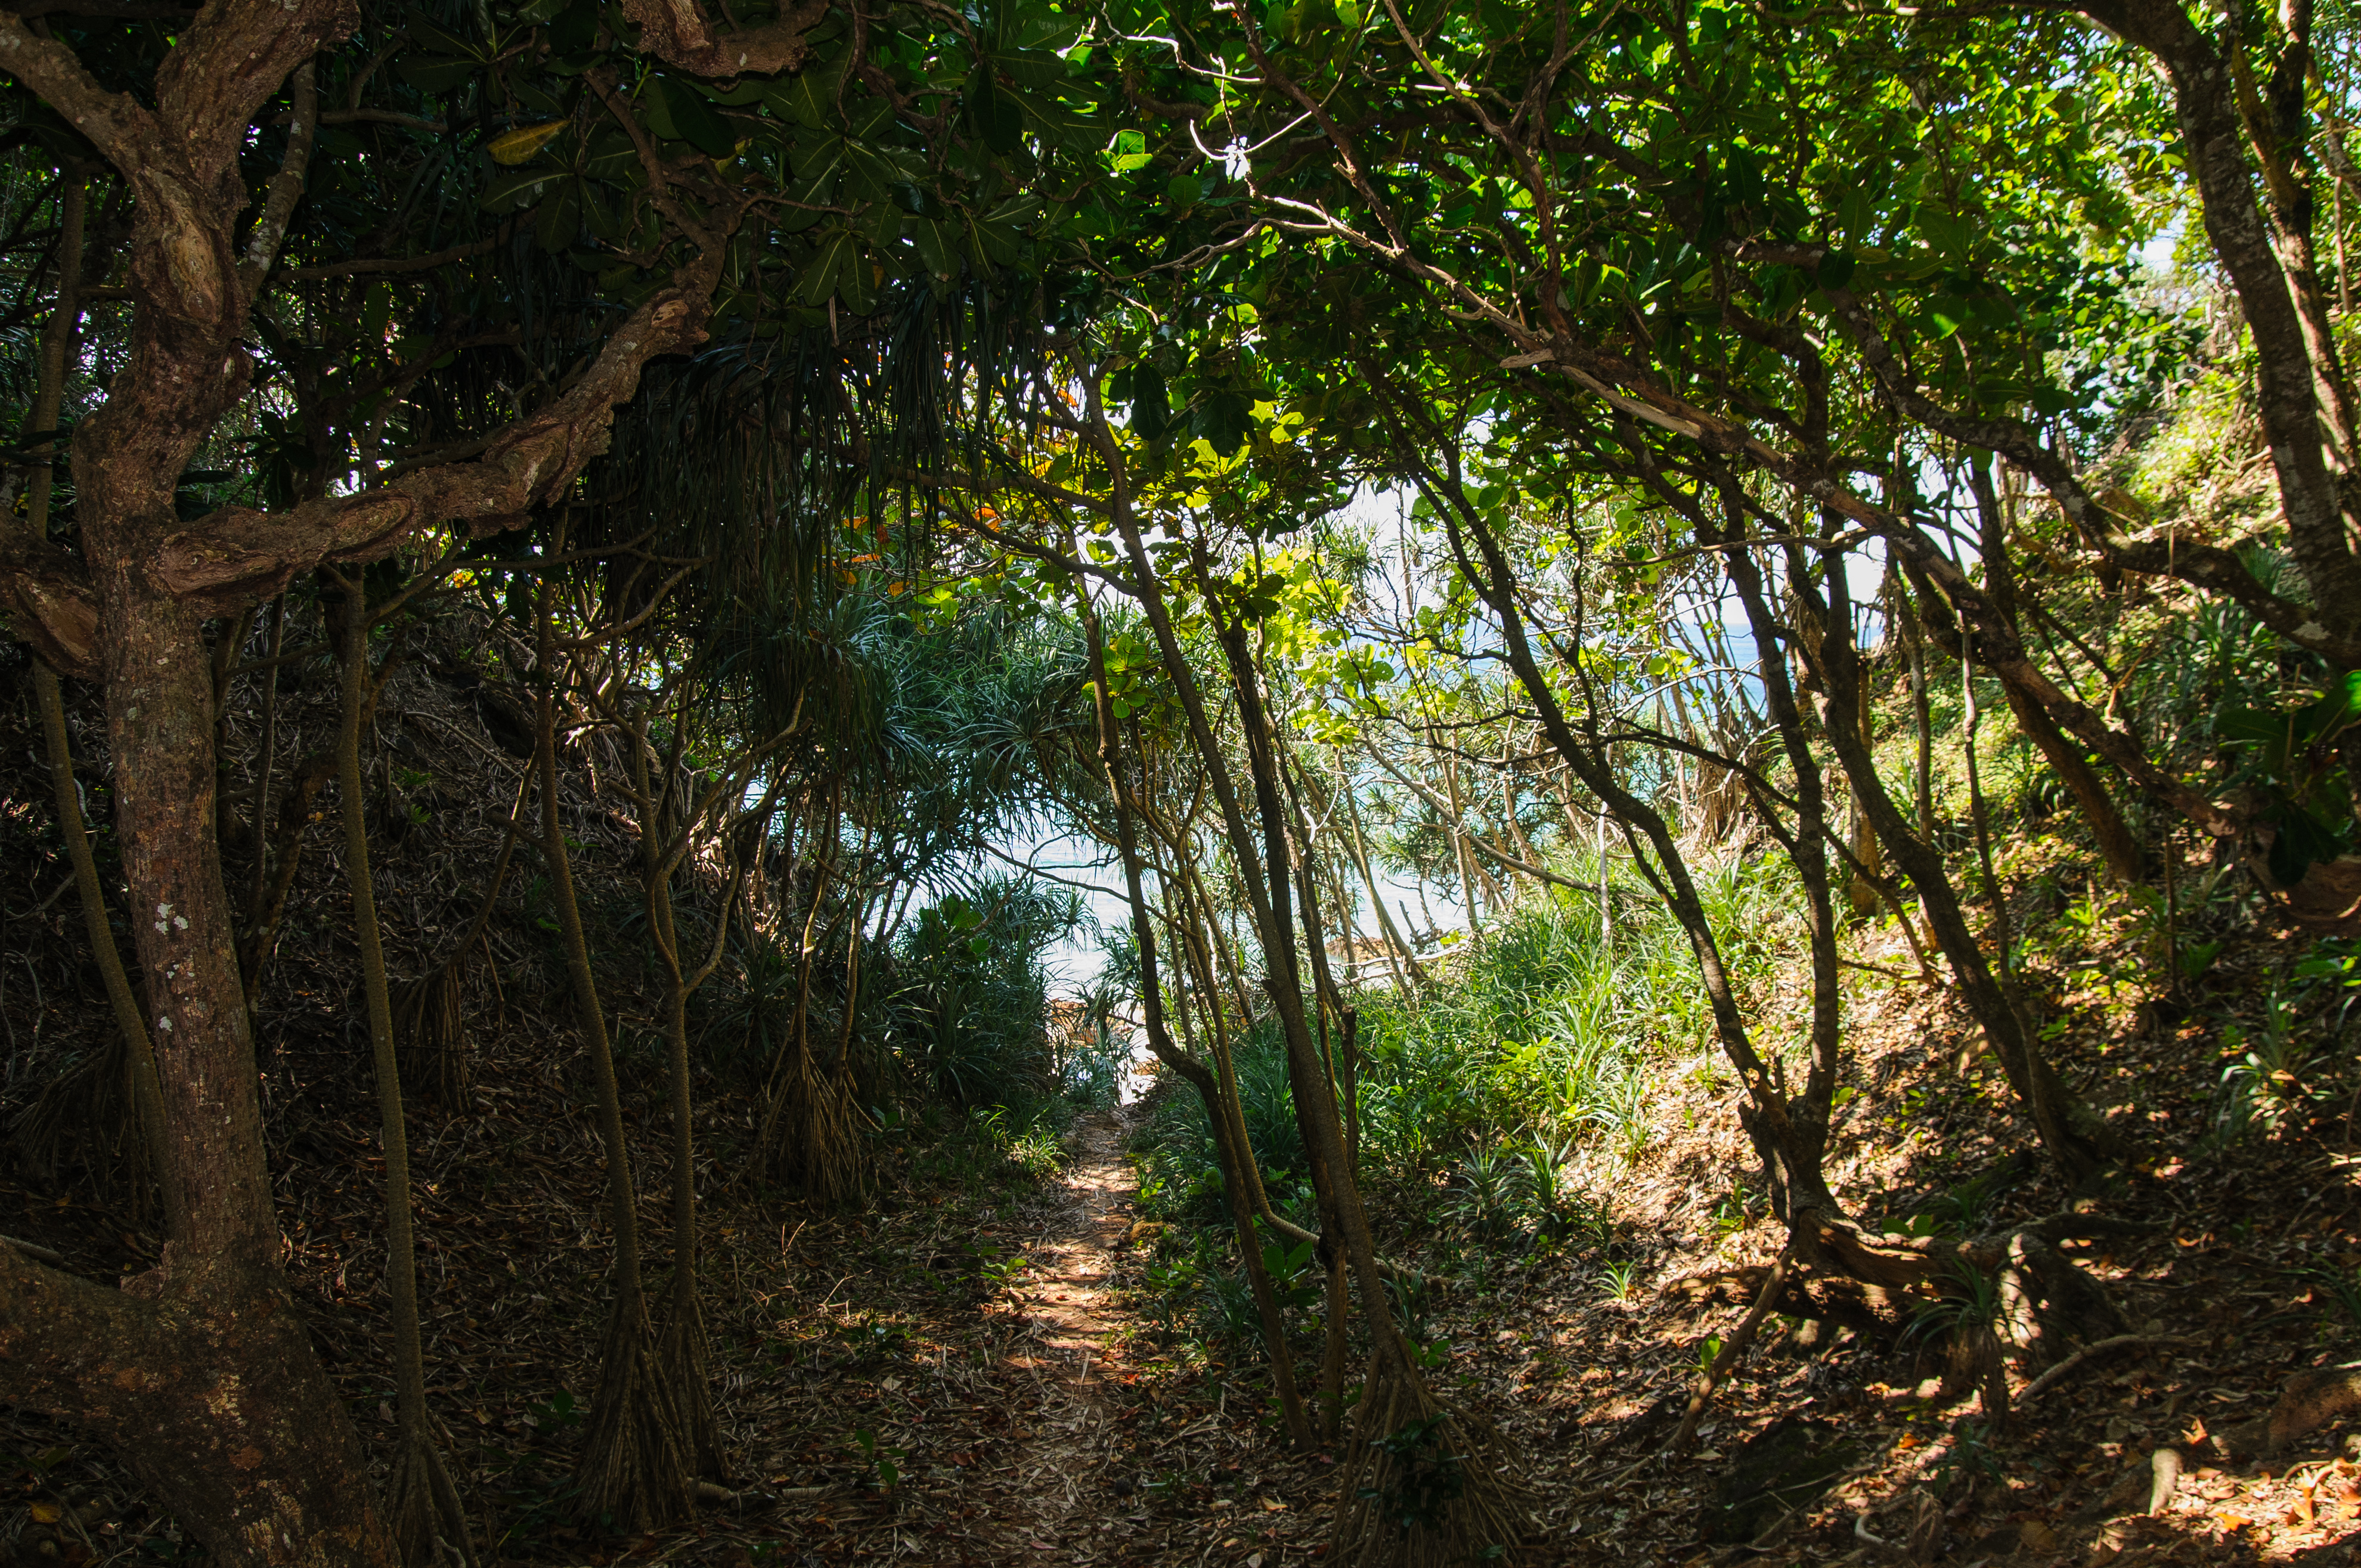
tree, nature, forest, wilderness, branch, plant, trail, sunlight, leaf, green, jungle, autumn, nikon, flora, thailand, rainforest, deciduous, woodland, habitat, ecosystem, d300, thailandia, kradan, kohkradan, trang, maifat, biome, old growth forest, natural environment, woody plant, temperate broadleaf and mixed forest